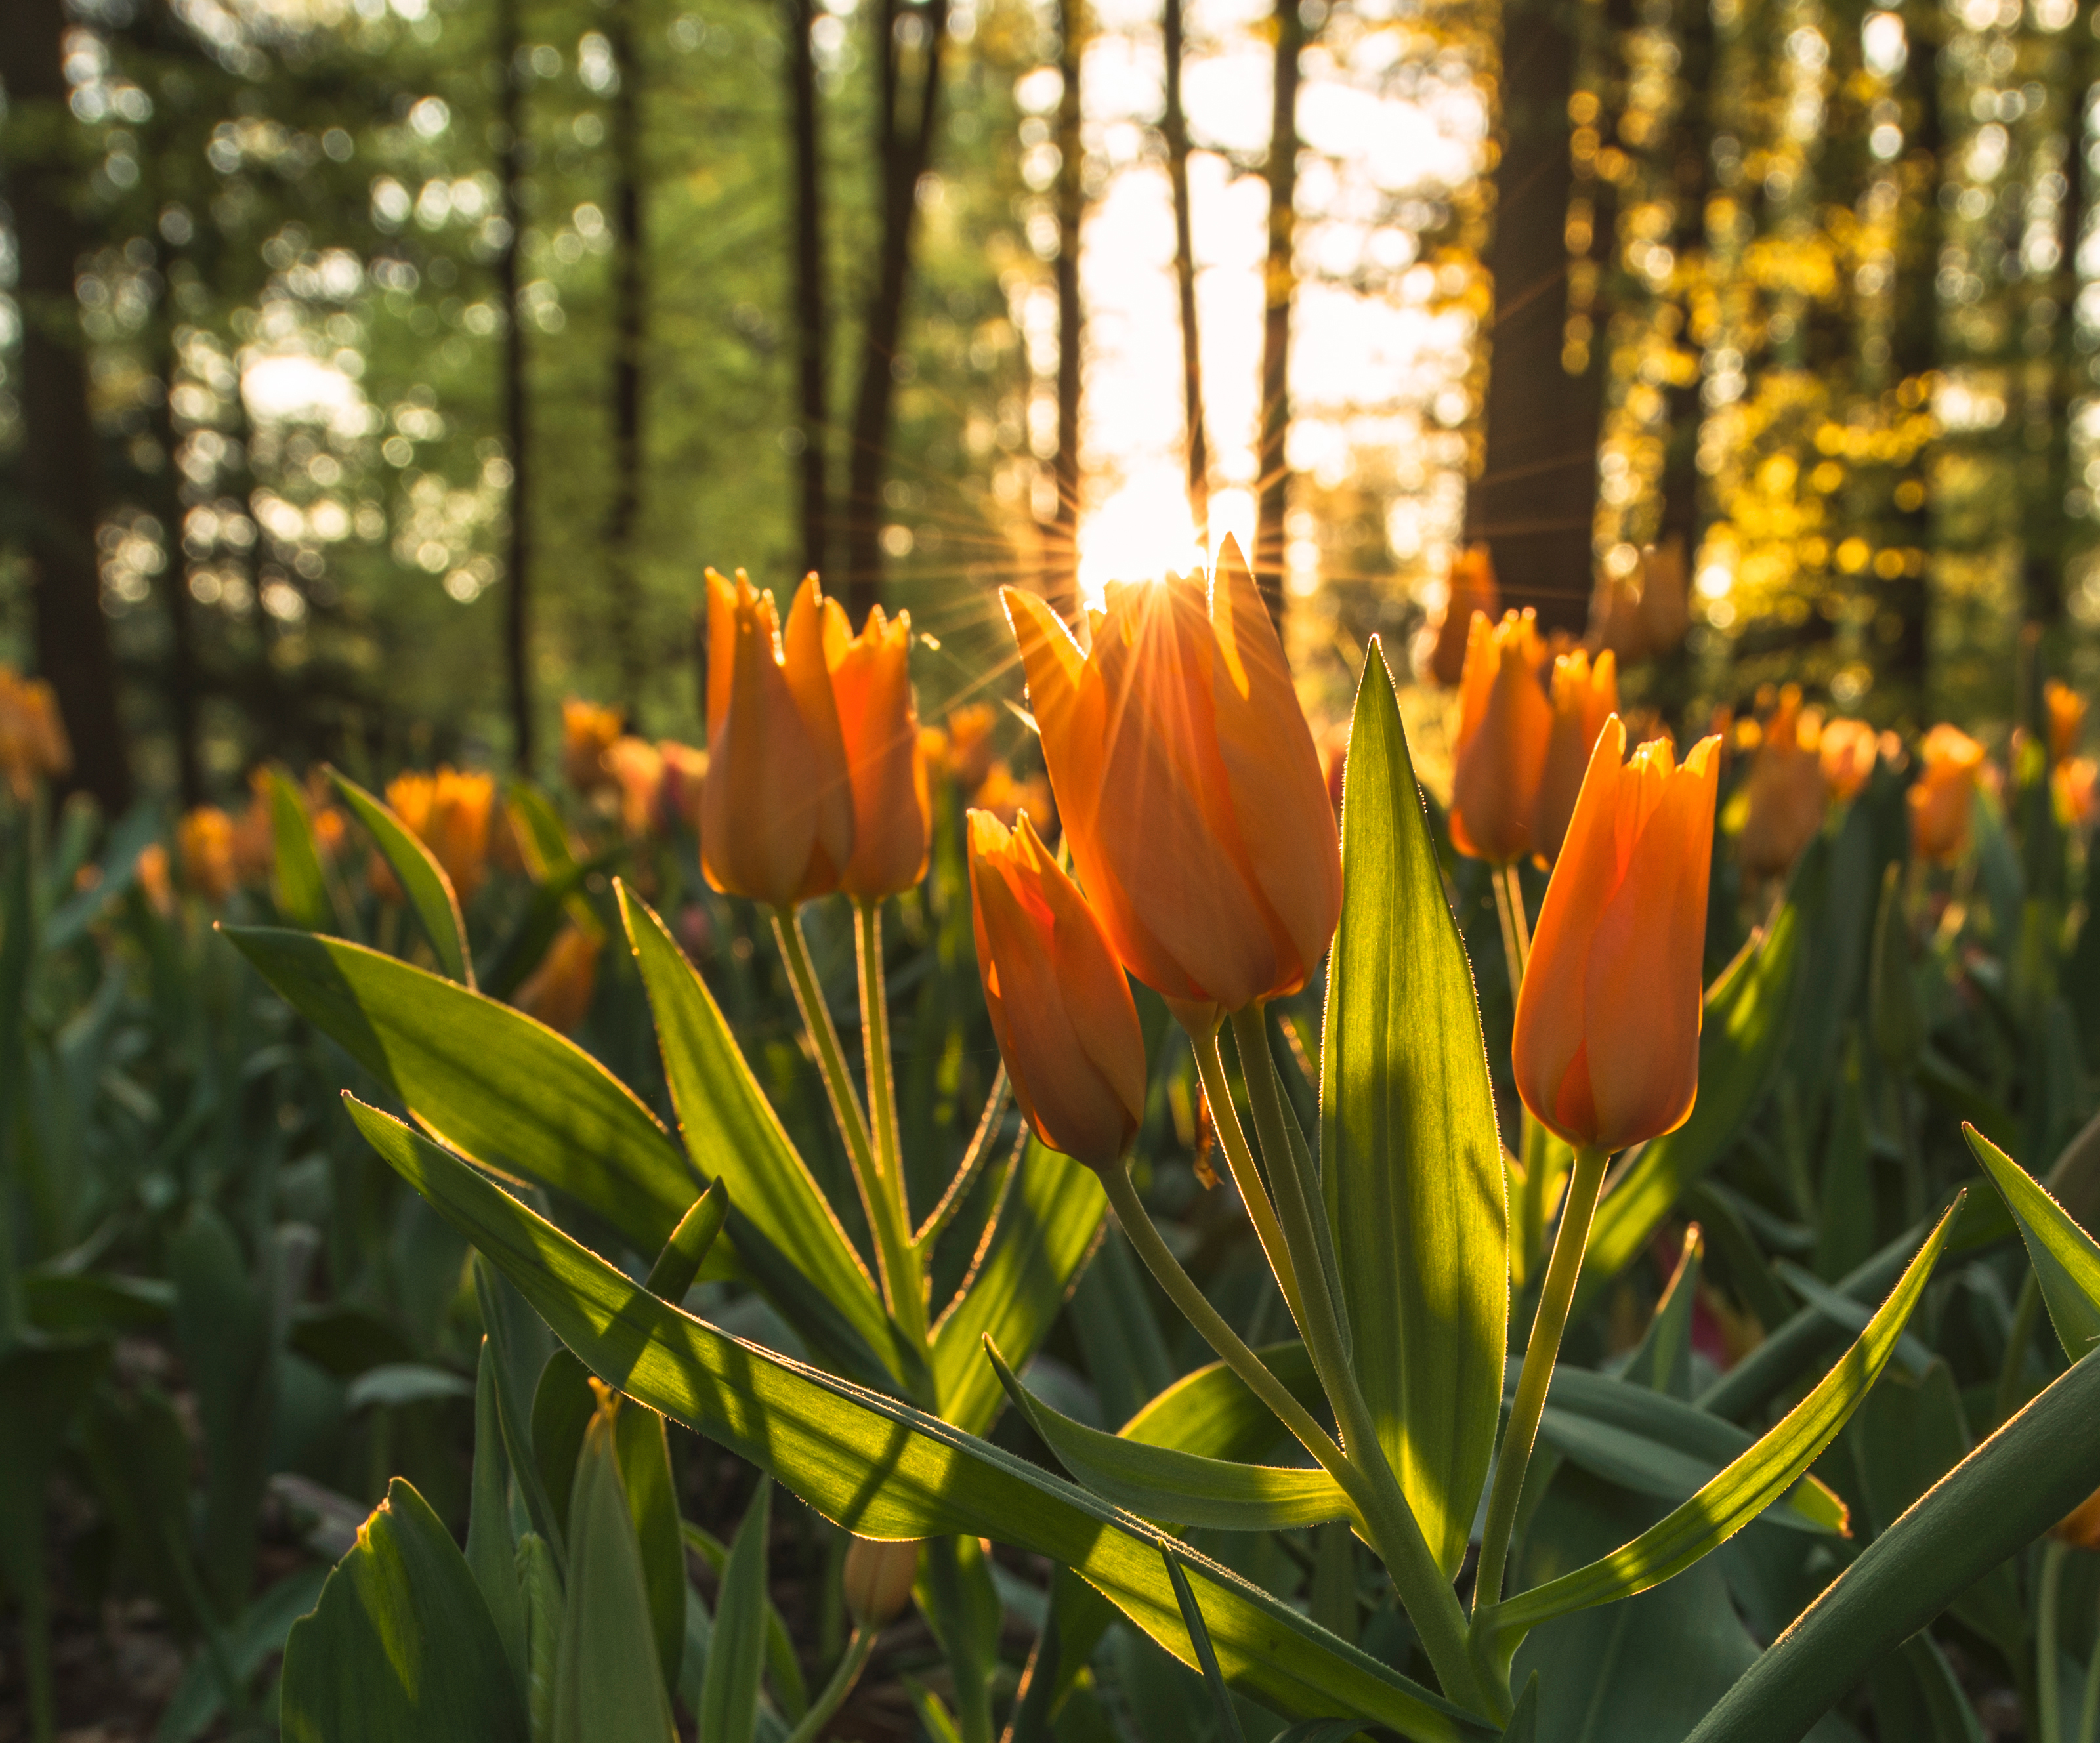
nature, grass, blossom, plant, sun, field, meadow, sunlight, leaf, flower, bloom, tulip, green, botany, yellow, flora, plants, wildflower, flowers, sunrays, macro photography, flowering plant, plant stem, land plant